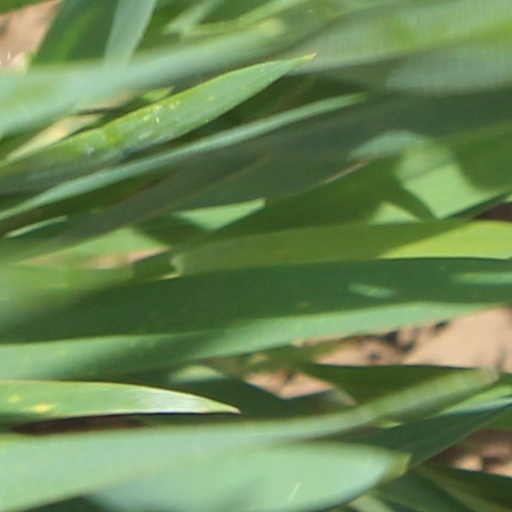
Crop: wheat